Josiah

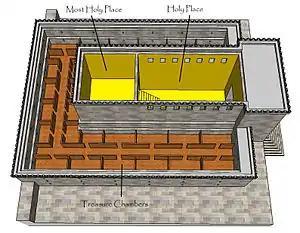
View of Solomon's Temple with ceiling removed as depicted in a 3-D computer model

According to an unnamed "man of God" (sometimes identified as Iddo) had prophesied to King Jeroboam of the northern Kingdom of Israel (Samaria), approximately three hundred years earlier, that "a son named Josiah will be born to the house of David" and that he would destroy the altar at Bethel. And the only exception to this destruction was for the grave of an unnamed prophet he found in Bethel, who had foretold that these religious sites Jeroboam erected would one day be destroyed (see ). Josiah ordered the double grave of the "man of God" and of the Bethel prophet to be left alone, as these prophecies had come true.